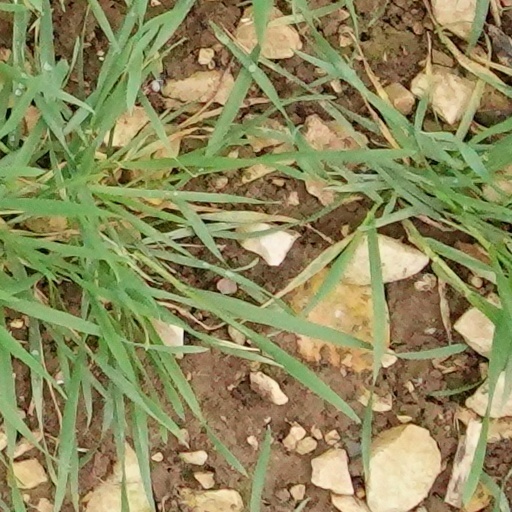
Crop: wheat